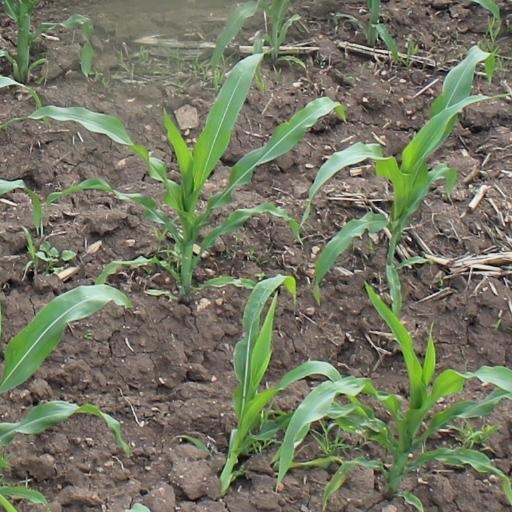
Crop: maize; corn